Elverum (town)

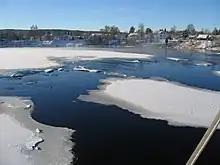
View of the west side of the river Glomma from Gammelbrua

In the Danish-Norwegian period, Elverum was the location for a bailiff, a judge, a church provost, and numerous military officers.